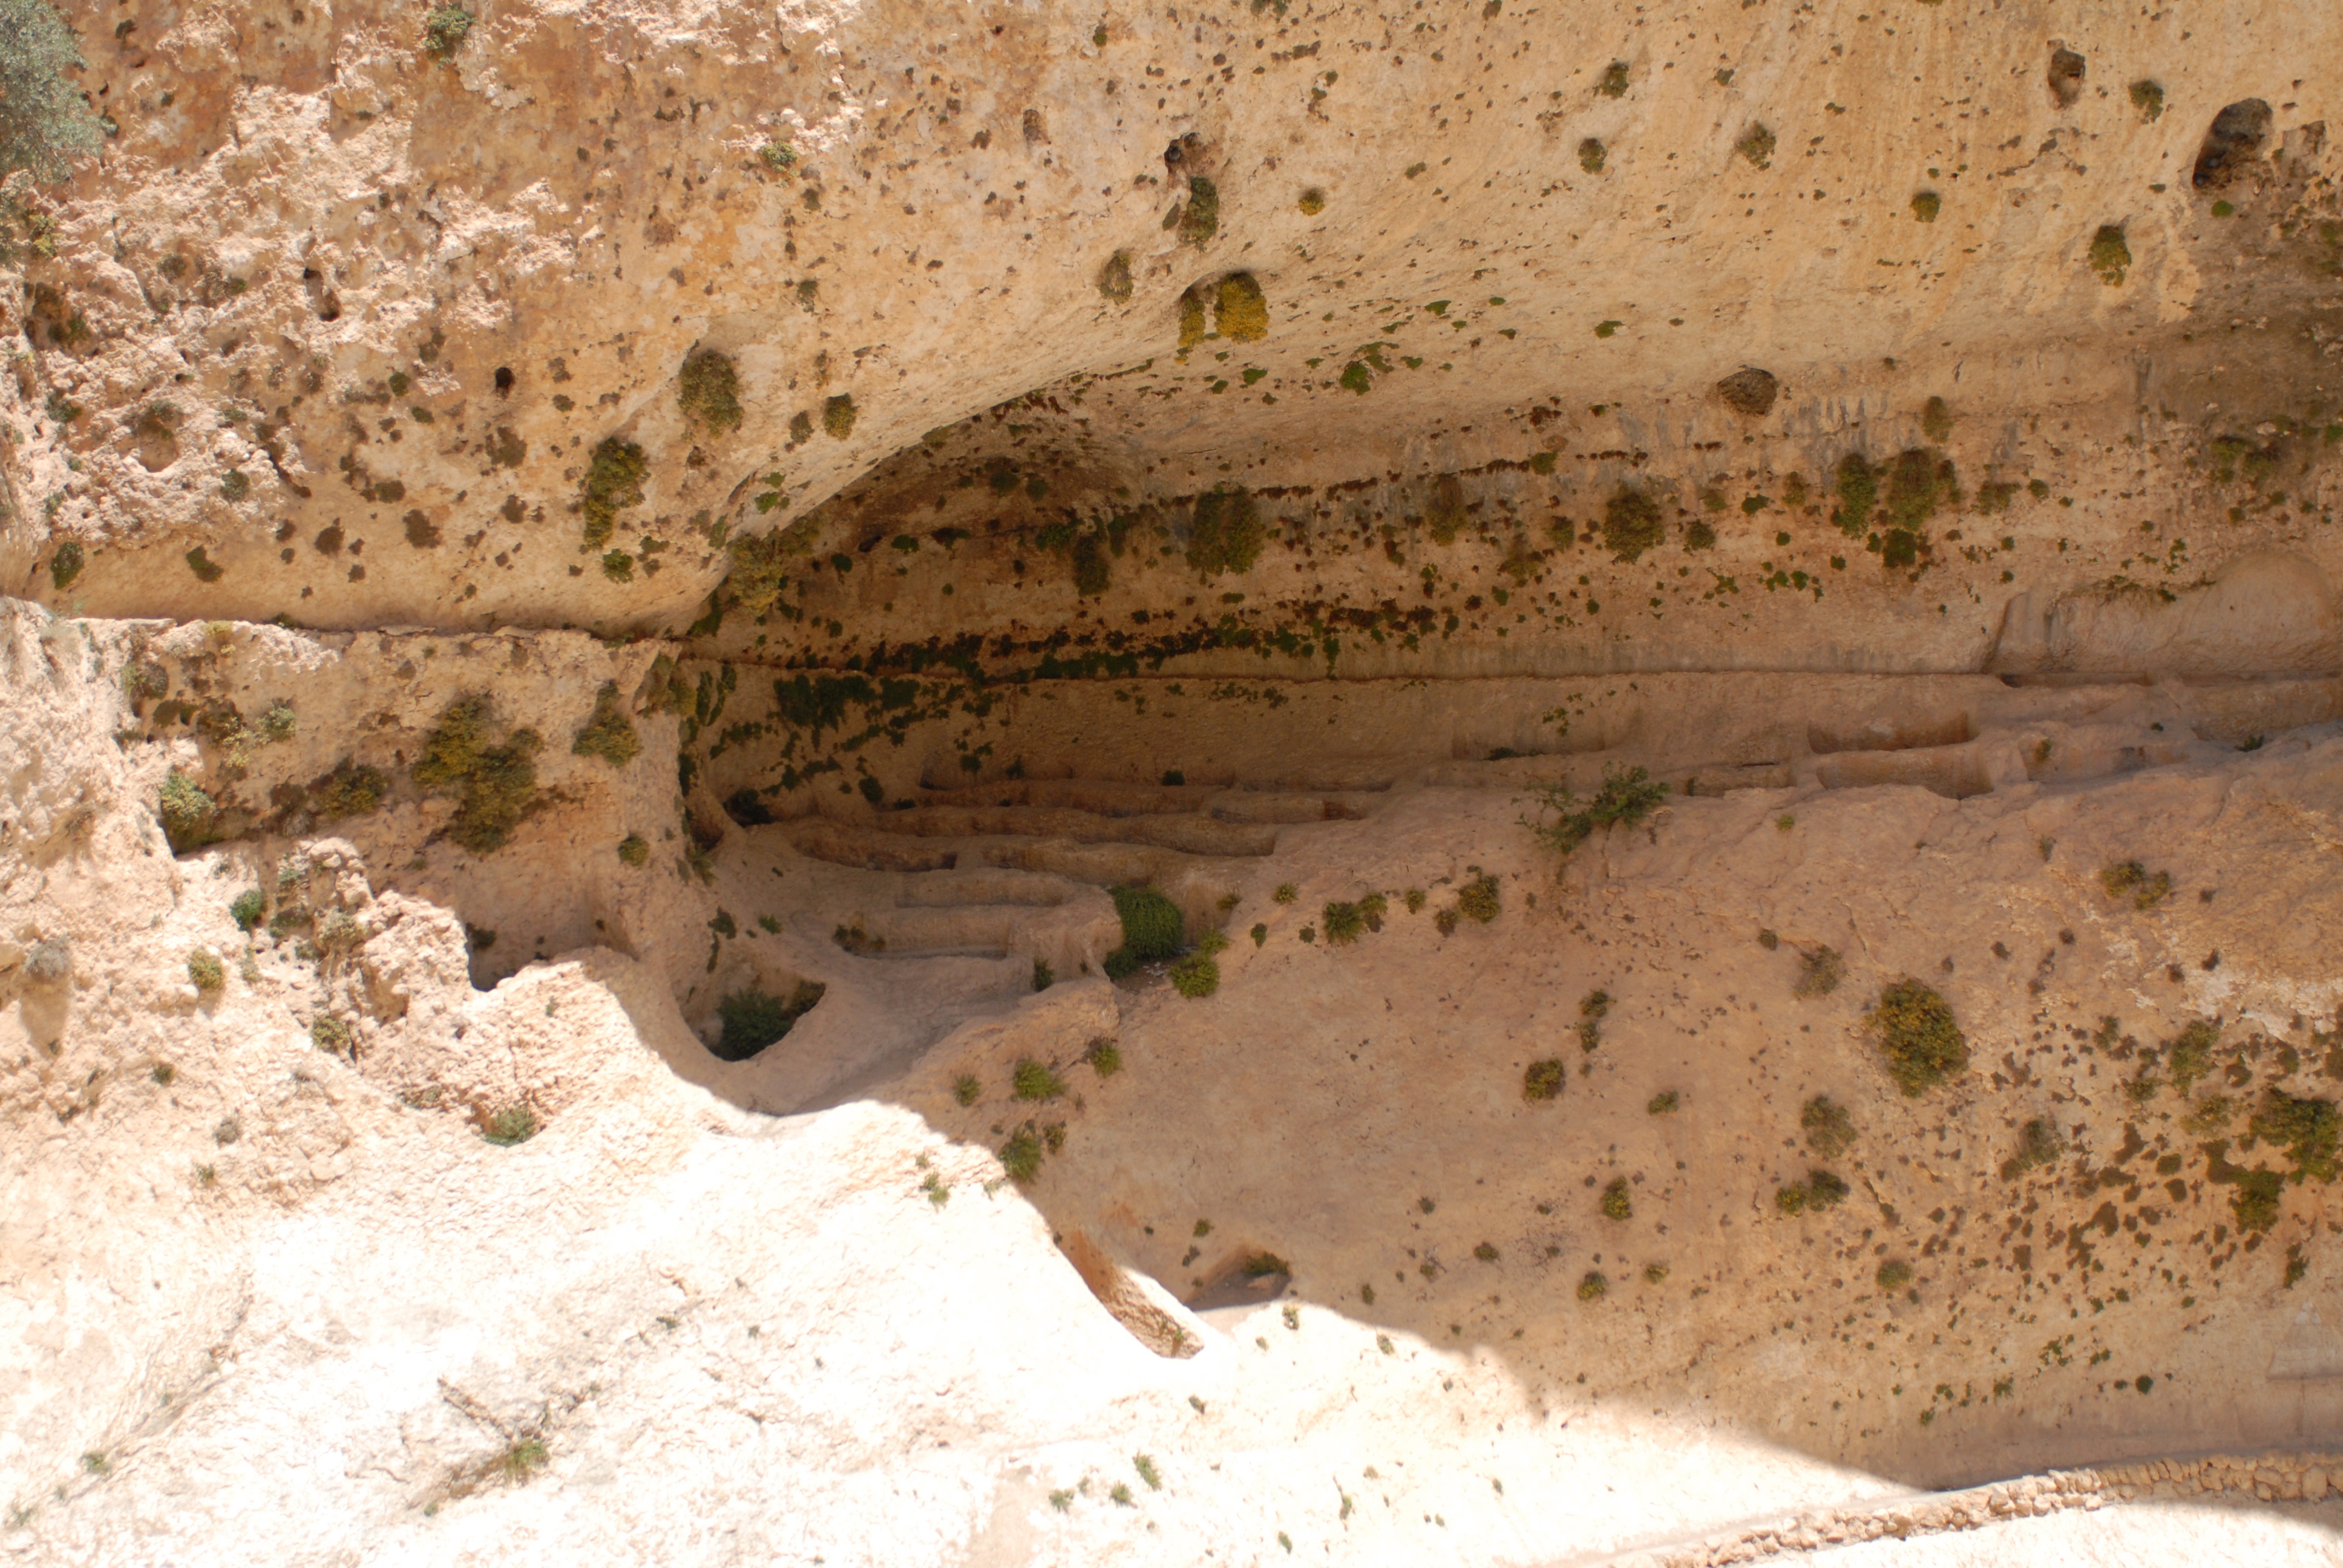
sand, valley, formation, soil, canyon, geology, wadi, landform, ancient history